Manuel Sanchís

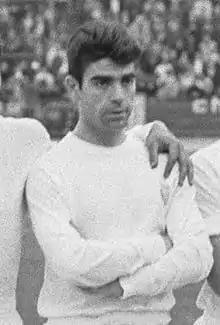
Sanchís in 1966

Manuel Sanchís Martínez (26 March 1938 – 28 October 2017) was a Spanish football defender and manager.